Harold S. Tolley

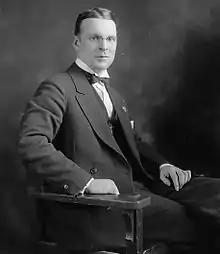

Harold Sumner Tolley (January 16, 1894 – May 20, 1956) was a Republican member of the United States House of Representatives from New York.